Georg Duffner

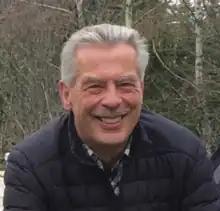
Georg Duffner (2019).

Georg Duffner (born May 18 1954 in Freiburg im Breisgau, Germany) is a German businessman and business consultant. He was CEO of the Witzenmann Group (1990–1994) und of Vinci Germany (1995–2001) as well as Chairman of the Board of the Röchling Group (2001–2016). He was politically active in the 68 movement and has been a member of the German Green Party since 2011.